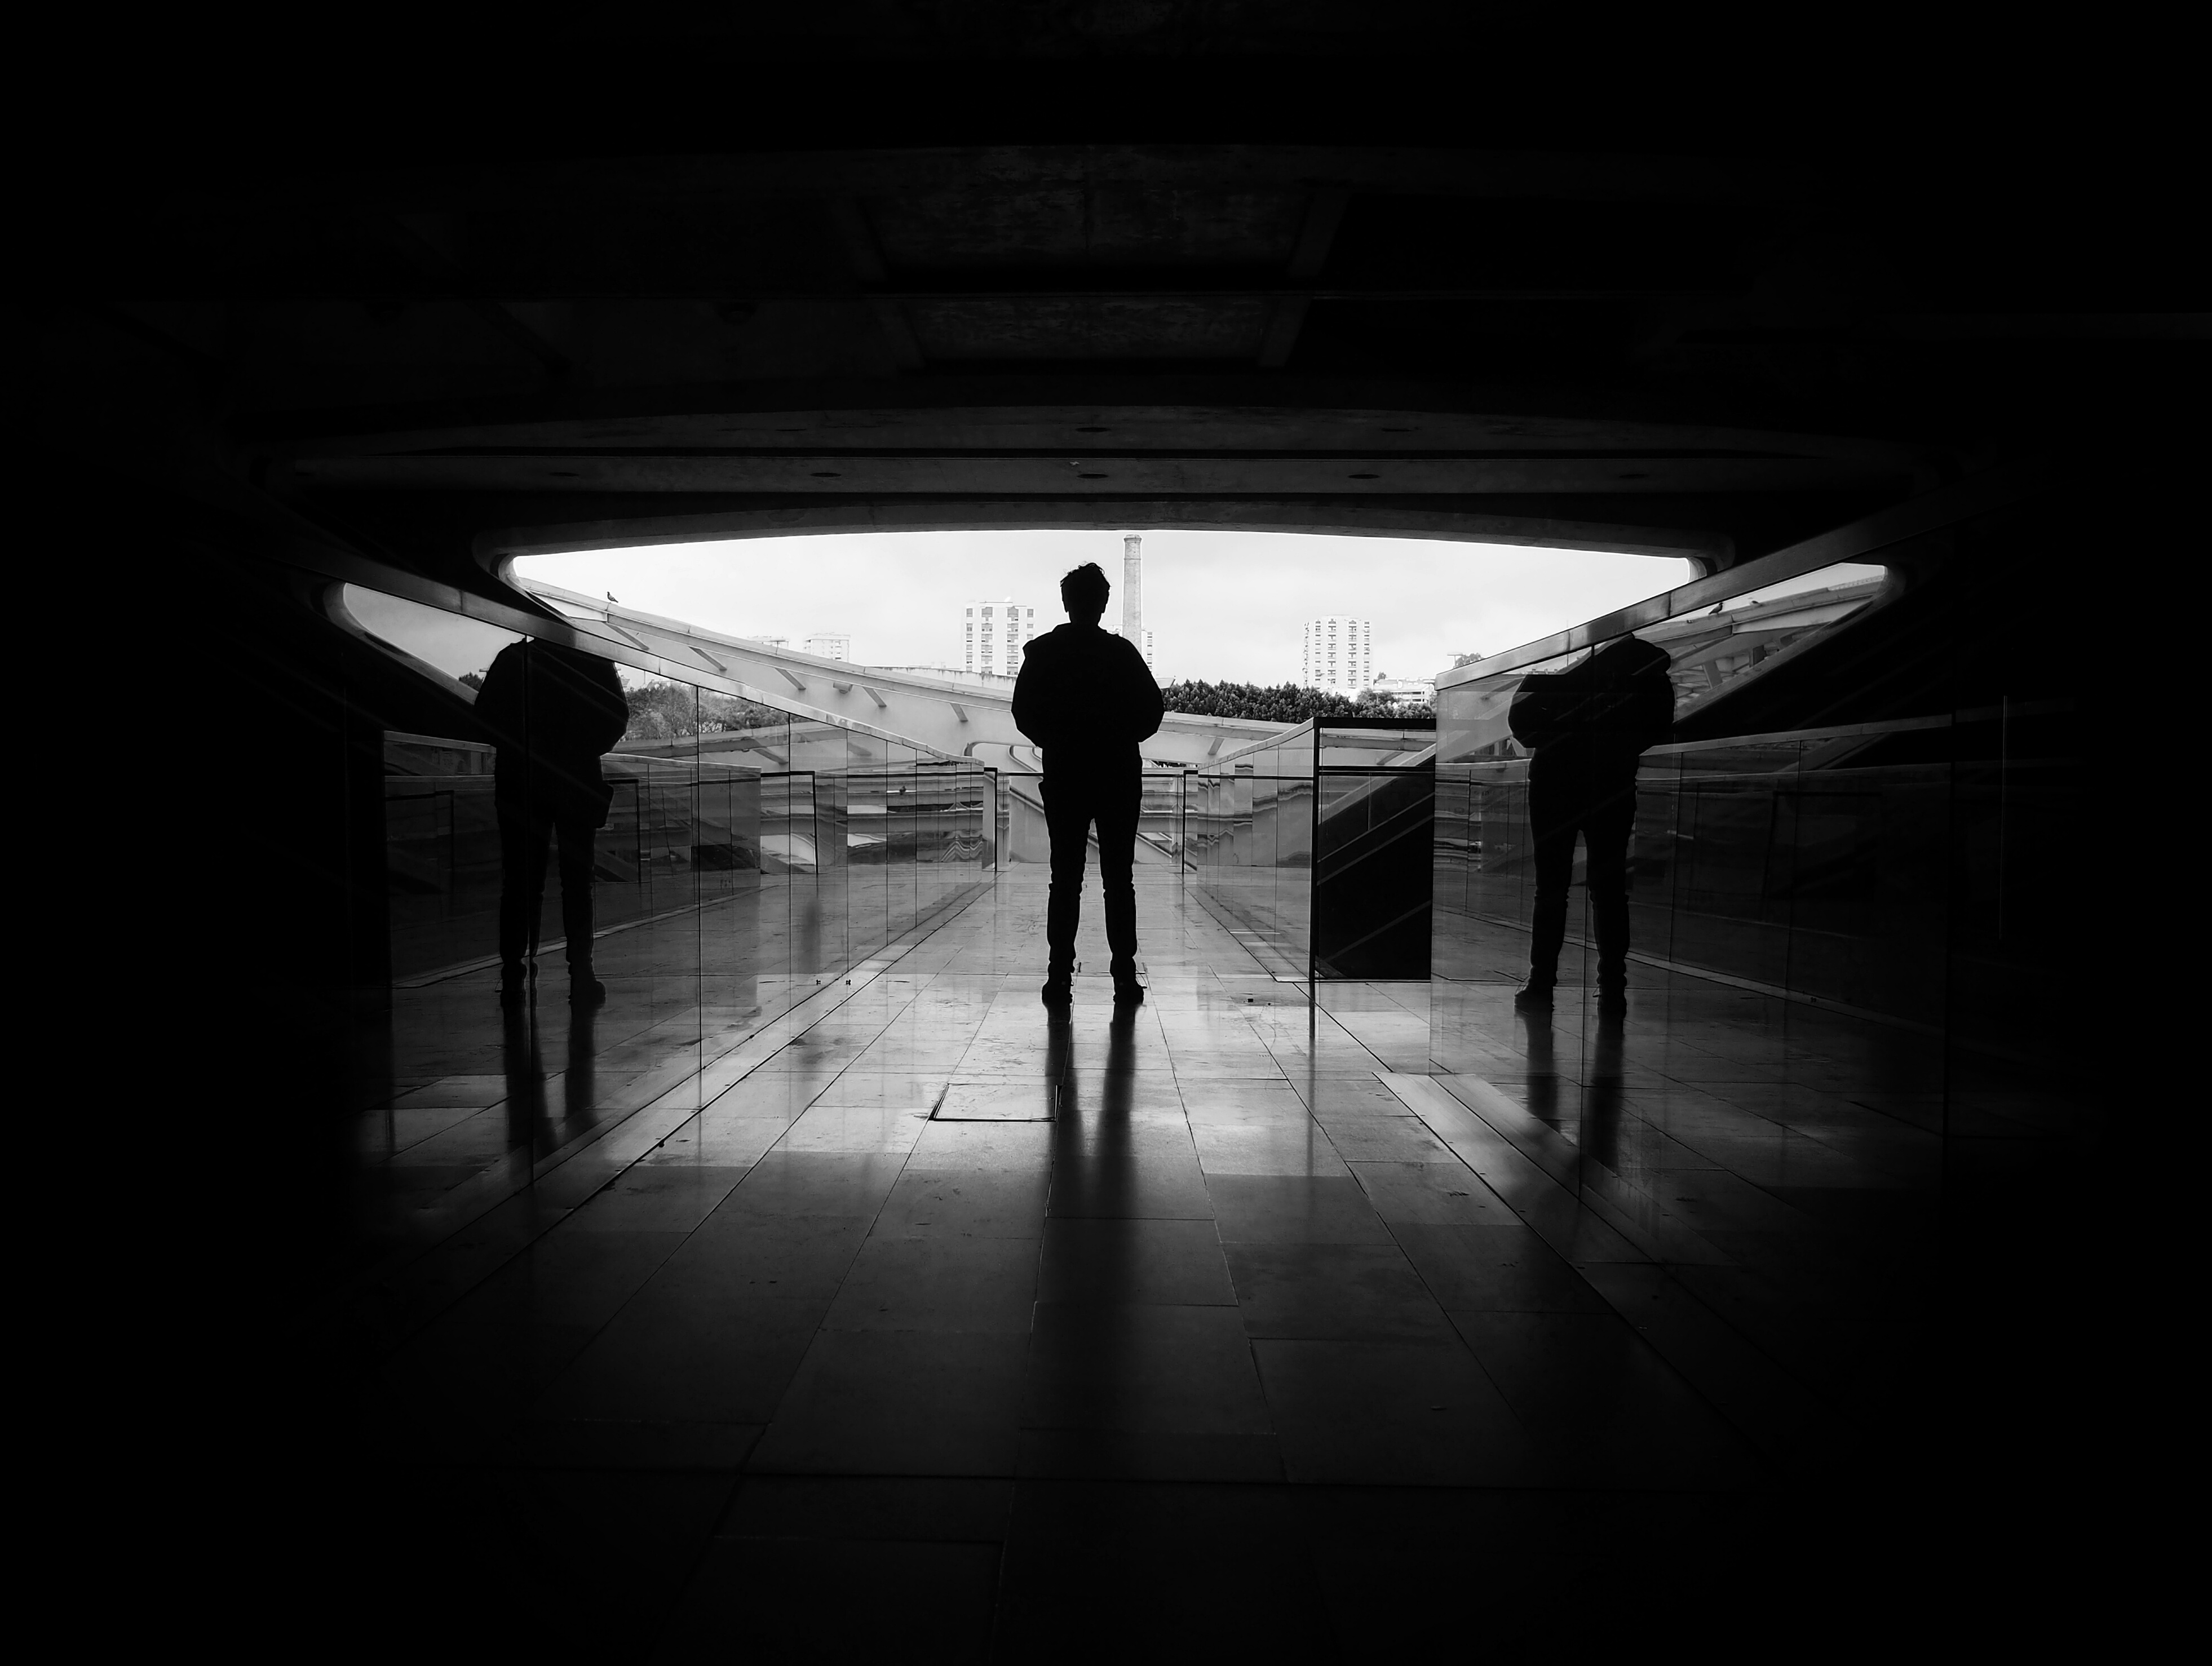
silhouette, creative, light, black and white, people, white, street, night, photography, urban, social, lens, shadow, darkness, black, monochrome, bw, blackandwhite, blackwhite, moments, public, em5, olympus, photograph, snapshot, portugal, prime, pretoebranco, rua, omd, streetphoto, shape, 17mm, lisboa, lisbon, moment, unposed, decisive, pretobranco, sp, pb, inpublic, fotografiaderua, streetmoments, joolavinha, humanfactor, monochrome photography, film noir